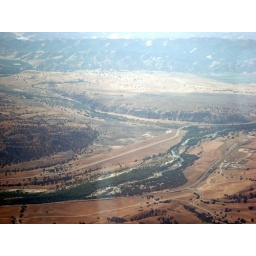
salinas river where water from lake san antonio comes in